Steam turbine

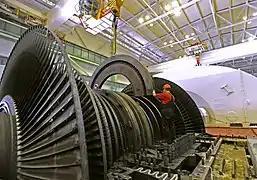
A low-pressure steam turbine in a nuclear power plant. These turbines exhaust steam at a pressure below atmospheric.

By 1905, when steam turbines were coming into use on fast ships (such as ) and in land-based power applications, it had been determined that it was desirable to use one or more Curtis wheels at the beginning of a multi-stage turbine (where the steam pressure is highest), followed by reaction stages. This was more efficient with high-pressure steam due to reduced leakage between the turbine rotor and the casing. This is illustrated in the drawing of the German 1905 AEG marine steam turbine. The steam from the boilers enters from the right at high pressure through a throttle, controlled manually by an operator (in this case a sailor known as the throttleman). It passes through five Curtis wheels and numerous reaction stages (the small blades at the edges of the two large rotors in the middle) before exiting at low pressure, almost certainly to a condenser. The condenser provides a vacuum that maximizes the energy extracted from the steam, and condenses the steam into feedwater to be returned to the boilers. On the left are several additional reaction stages (on two large rotors) that rotate the turbine in reverse for astern operation, with steam admitted by a separate throttle. Since ships are rarely operated in reverse, efficiency is not a priority in astern turbines, so only a few stages are used to save cost.